Like the Roman

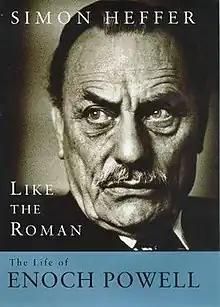
Enoch Powell by Allan Warren

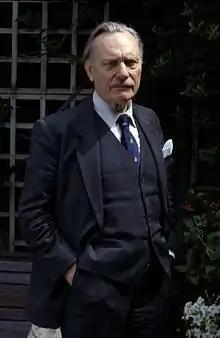
Enoch Powell

Like the Roman: The Life of Enoch Powell is a 1998 book by the English writer Simon Heffer. It is a biography of the politician Enoch Powell. The title is taken from Powell's 1968 Rivers of Blood speech when Powell quoted Virgil's "Aeneid": "As I look ahead, I am filled with foreboding; like the Roman, I seem to see the River Tiber foaming with much blood".